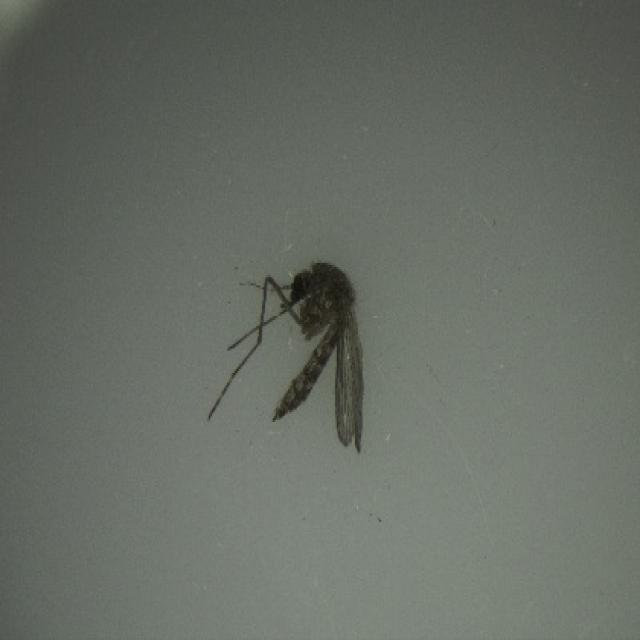
Species: aedes_vexans